Panorama of Hell

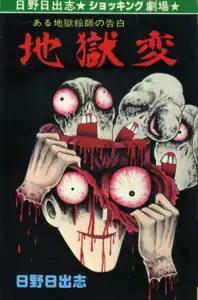

is a 1984 one shot Japanese horror manga by Hideshi Hino. It was published in the United States by Blast Books and in France as "Panorama de l'enfer" by Éditions IMHO in 2004. Star Fruit Books published the manga in English in 2023.